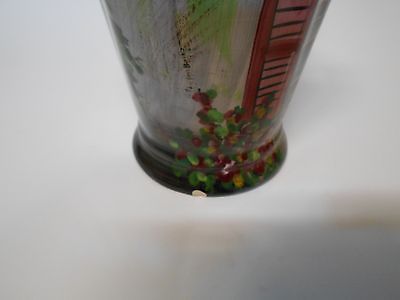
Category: mug